XL-Viewer 5000

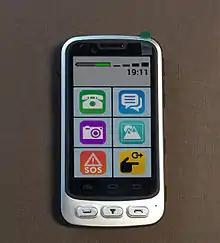
Senior smartphone

The XL-Viewer 5000 is a senior elderly smartphone especially developed for the use by the elderly. This smartphone has a 1Ghz MediaTek Dual-Core processor, 512MB RAM, 4GB ROM, 3.5Inch IPS WVGA TFT screen, 5-points multi-touch touchscreen, Dual-SIM 2G 3G, GPS, Wi-Fi, Bluetooth 4.0, 5 Mega Pixel camera, SOS-Panic button, 2500mAh battery and runs on a Nucleus RTOS system as Android as its operating system with a user-friendly and basic XL-Viewer interface. The design of this phone is ergonomic and has an IP rating water resistant housing. The phone supports multiple-languages and shares location by GPS when the SOS button is used.